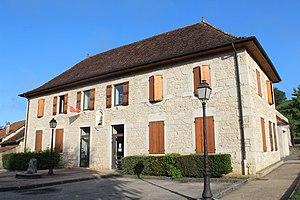
Mairie de Groslée, Groslée-Saint-Benoît.
Groslée est une ancienne commune française située dans le département de l'Ain en région Auvergne-Rhône-Alpes.